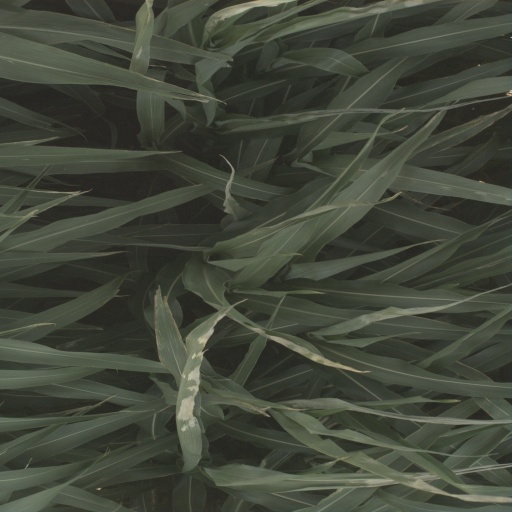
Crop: sorghum